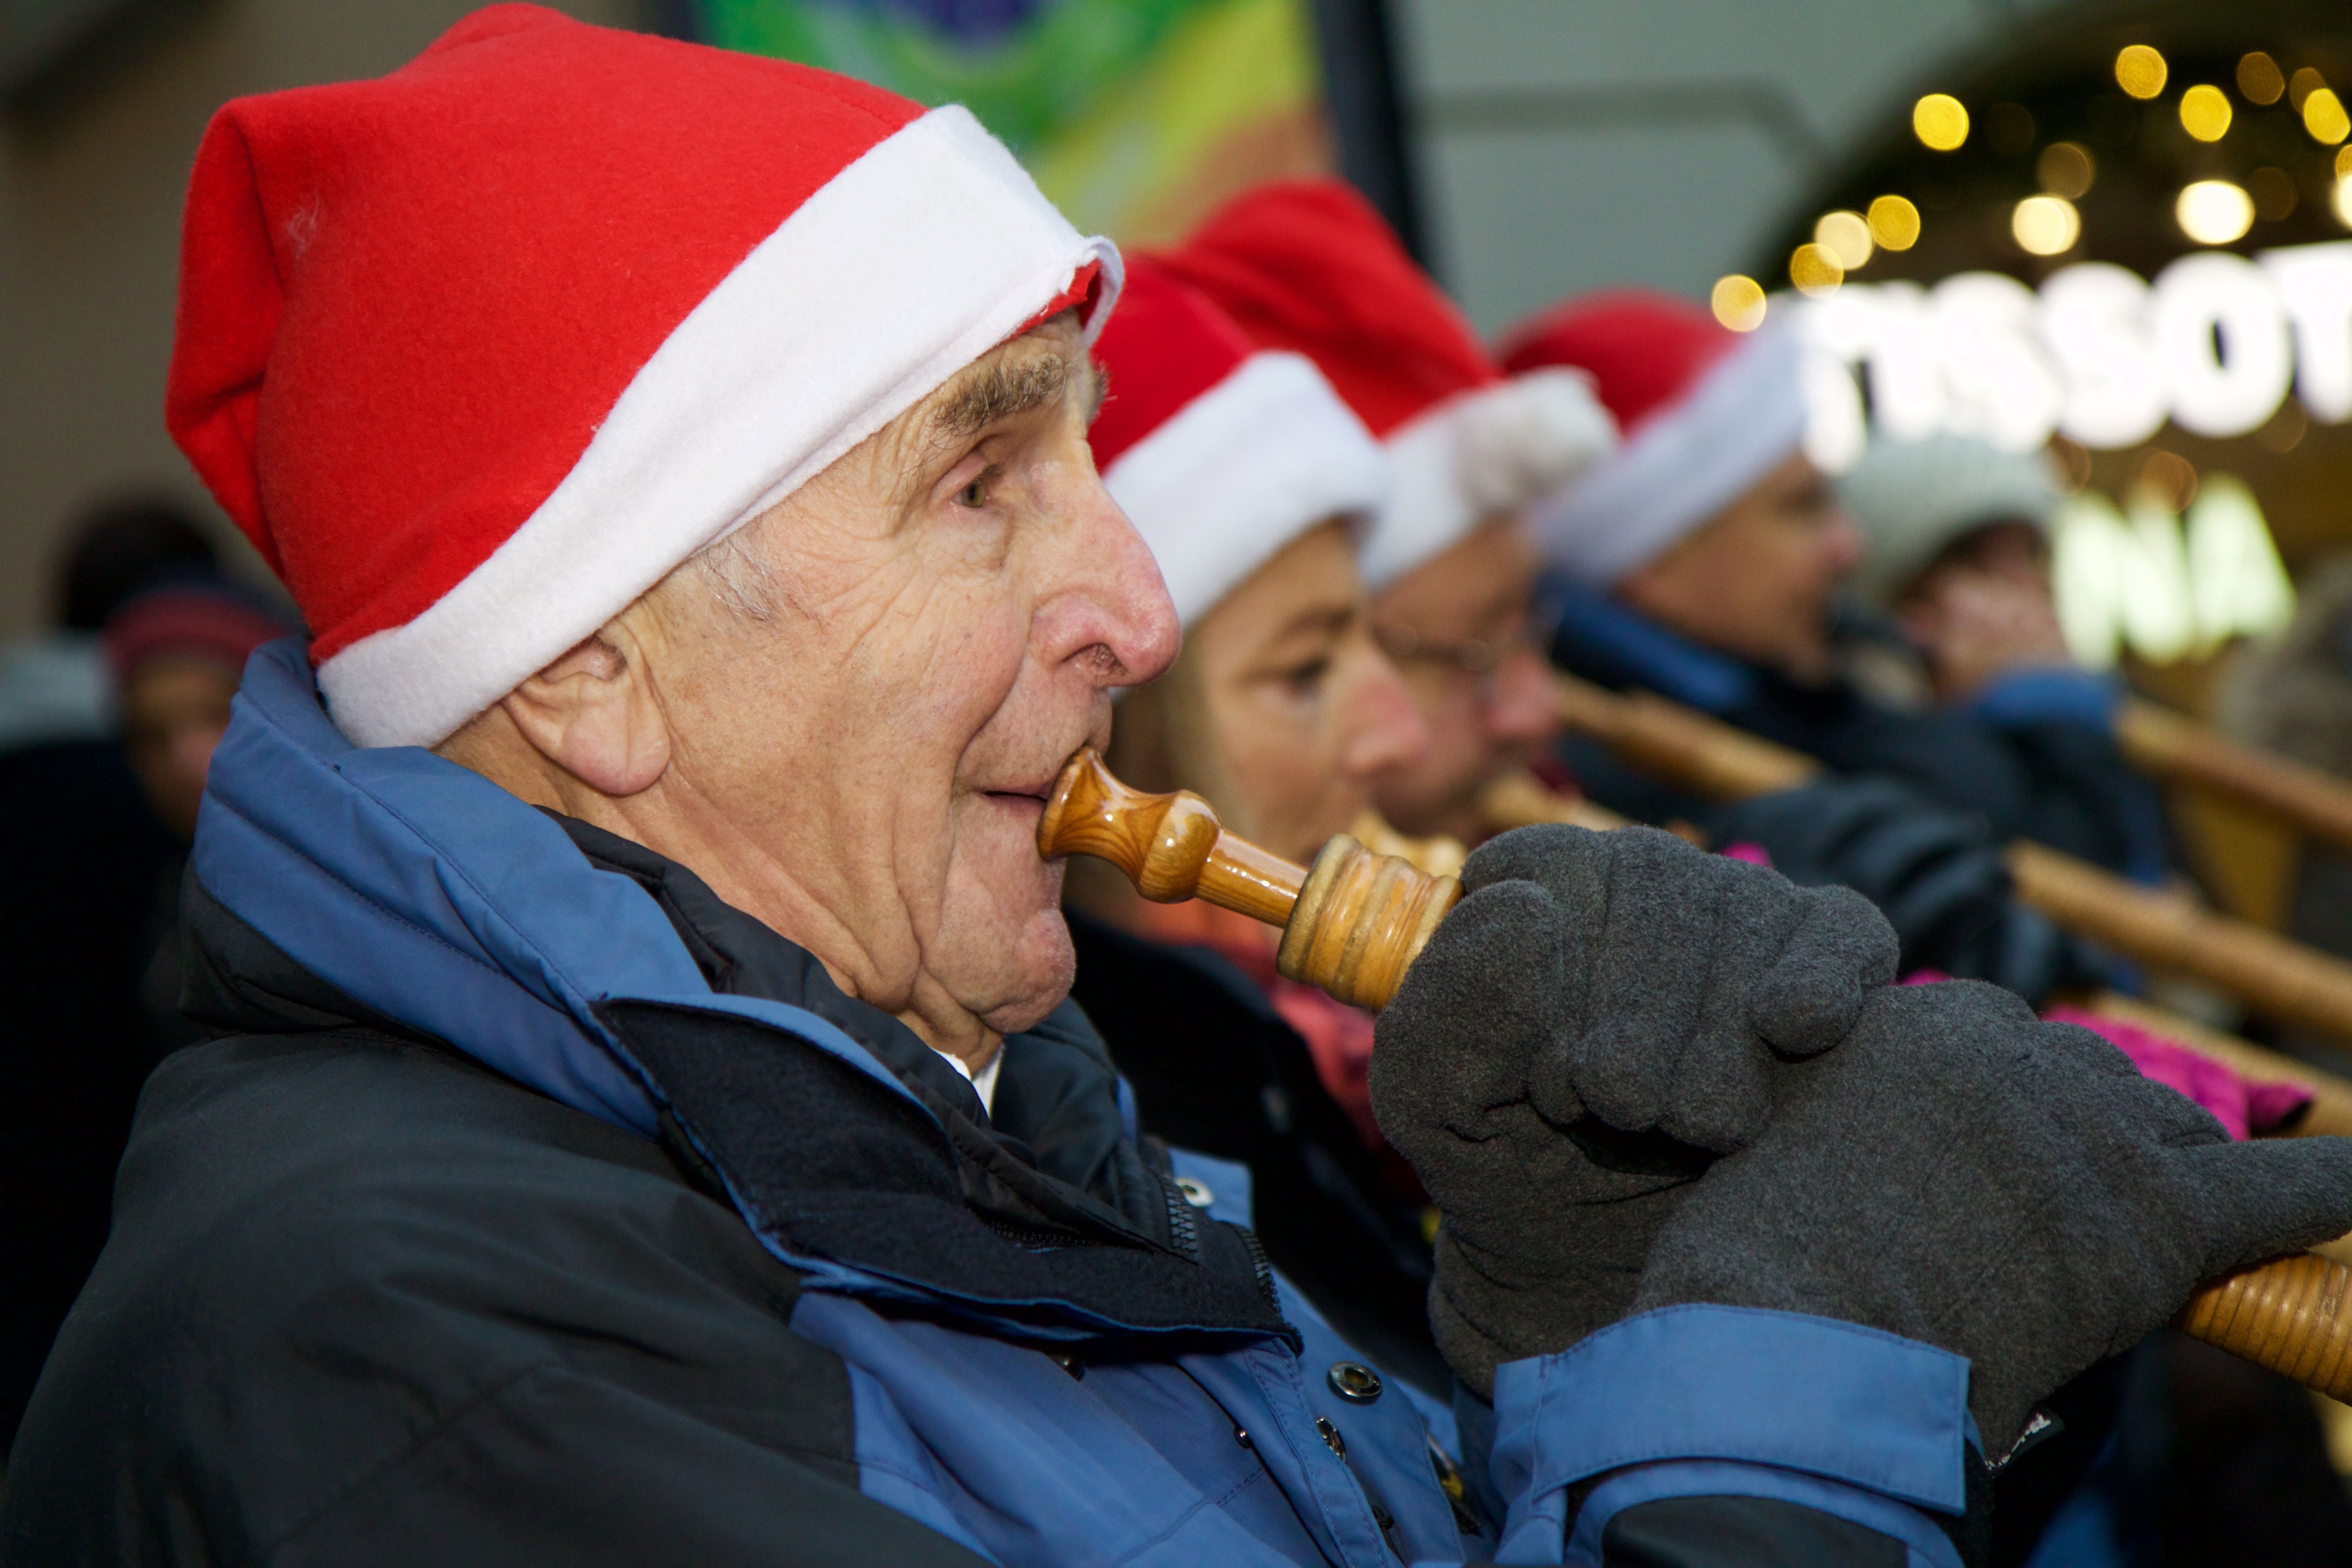
person, people, play, musician, cap, alphorn